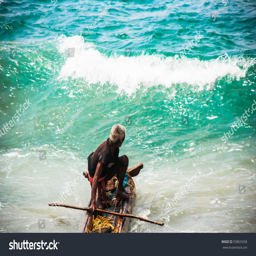
poor old man in a local wooden boat in the beautiful turquoise sea watching on waves and trying not to fall overboard